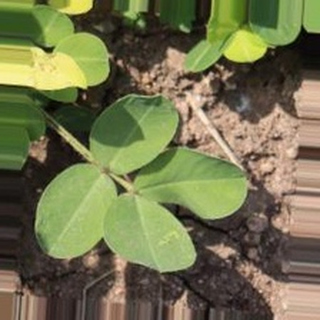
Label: groundnut_nutrition_deficiency